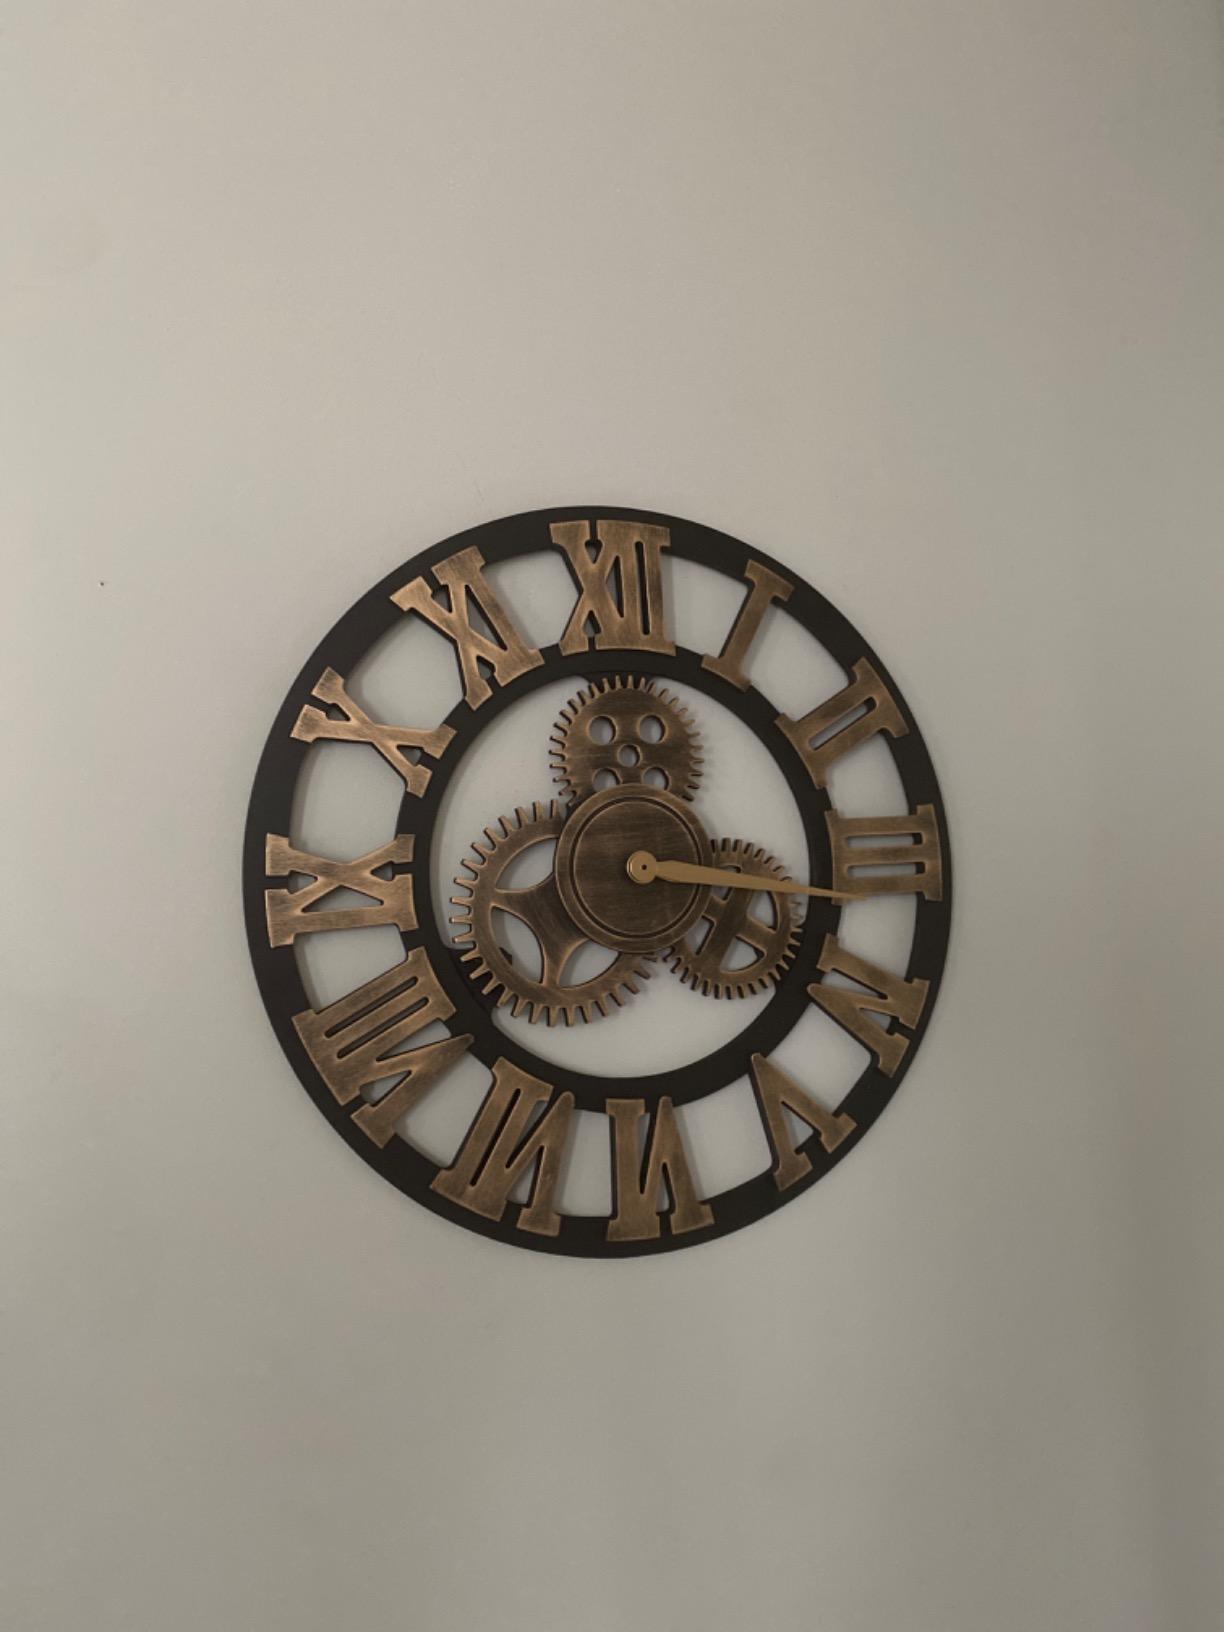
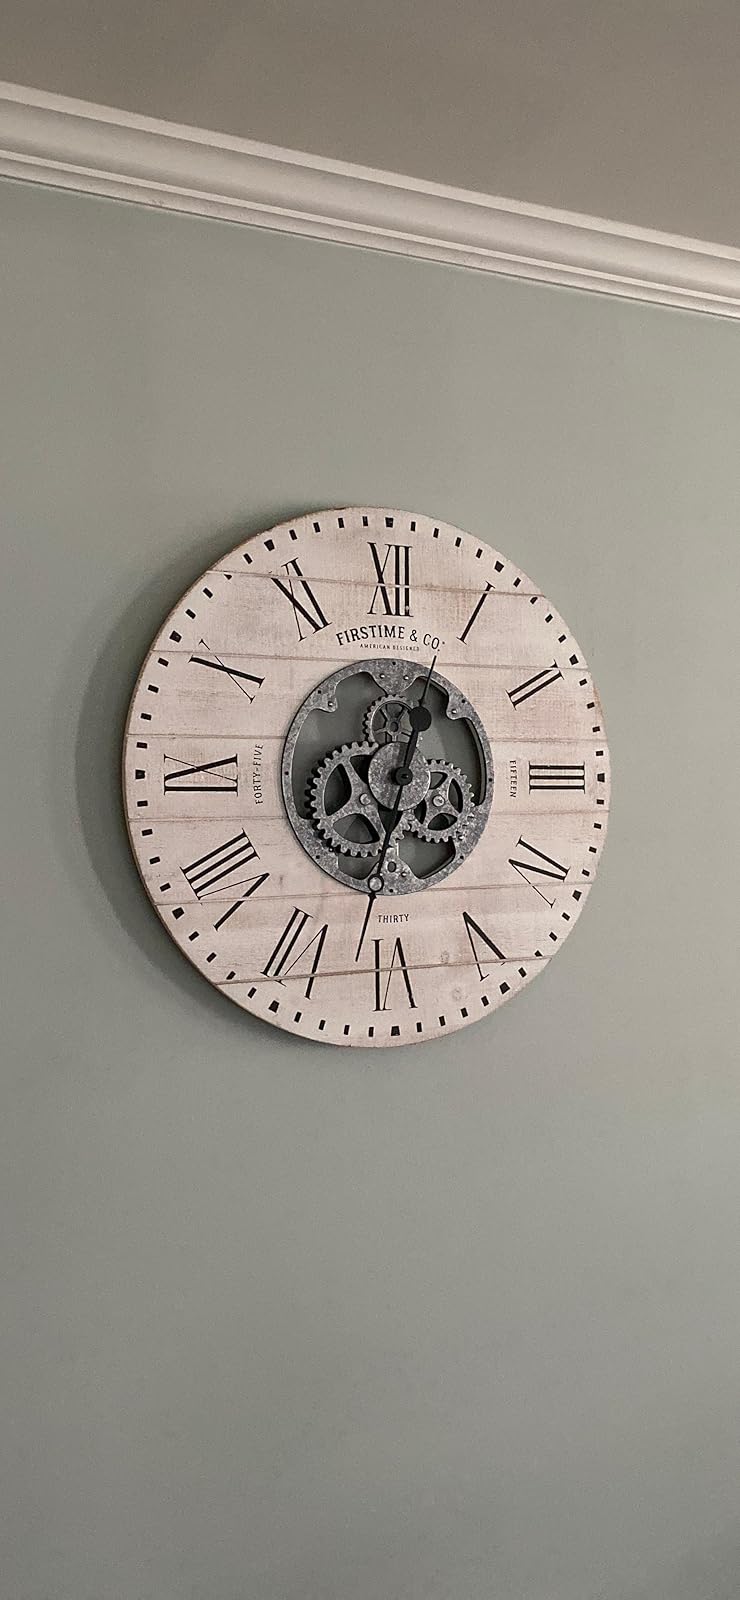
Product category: clock
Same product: no